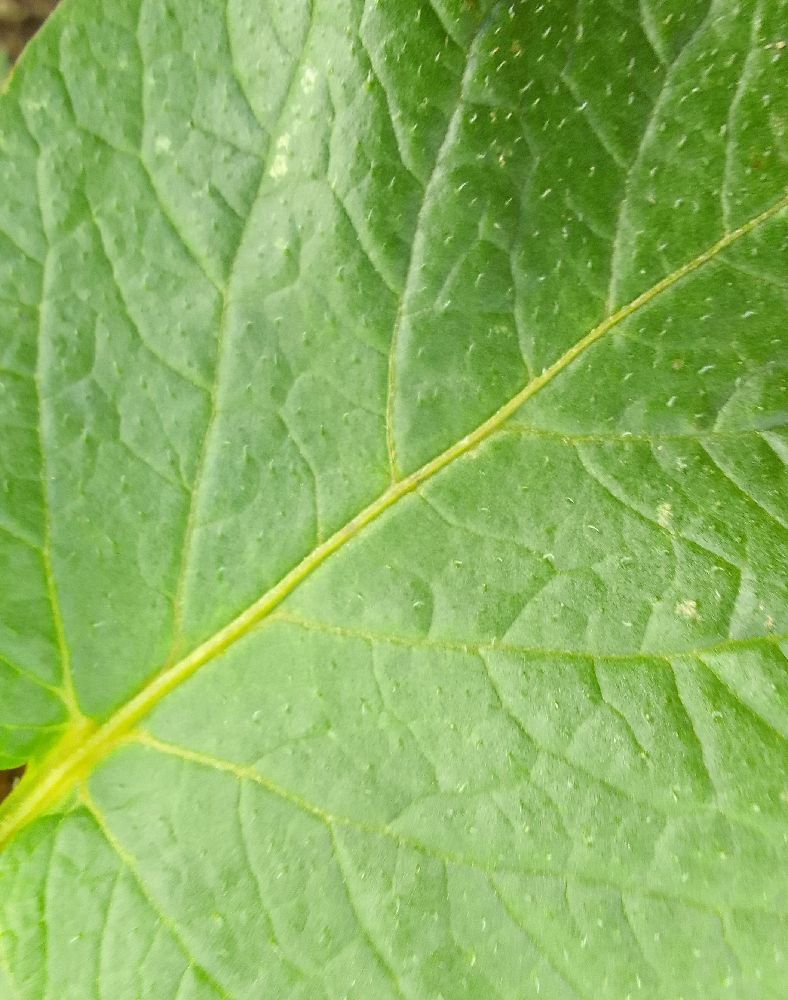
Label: Healthy